William George Spencer

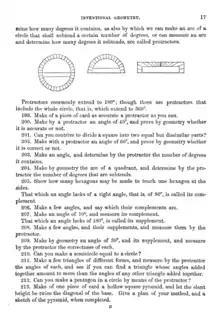
Page from "Inventional Geometry" (1860) by William George Spencer

In "Inventional Geometry" (1860), Spencer taught elementary geometry by a gradual transition from the concrete to the abstract, a method now considered to have been at least a generation ahead of its time. The book was republished in 1892 by his son, and was widely adopted as a textbook. He wrote also was the author of "A System of Lucid Shorthand", in manuscript was completed from 1843, and first published in 1894.